George Carnegie Palmer

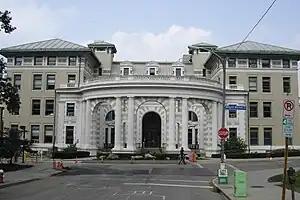
Margaret Morrison Carnegie College

Around 1900, Wood left the practice and the firm changed its name to Palmer & Hornbostel, Architects. They operated at both 63 William Street, New York City and Pittsburgh, Pennsylvania, through 1909. In 1901, Palmer & Hornbostel designed new buildings for the Steinway & Sons factory.